2022 Kazakh presidential election

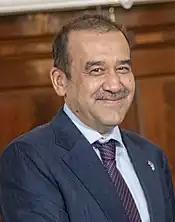
National Security Committee chairman Karim Massimov (pictured in 2019) was a main suspect charged with treason by Tokayev

On 1 January 2022, the Kazakh government lifted the price ceiling on liquefied petroleum gas (LPG). This marked the final phase in their planned transition towards the price of LPG being determined by a digital market and led to a drastic increase in LPG prices. Due to LPG being subsidised during the transition period, many vehicle owners had switched to LPG and were now facing steep prices in addition to their increasing cost of living. Especially Kazakhs in the rather poor Mangystau Region were affected and with the social discontent rising even more, protests broke out in the oil-producing city of Zhanaozen on 2 January 2022.